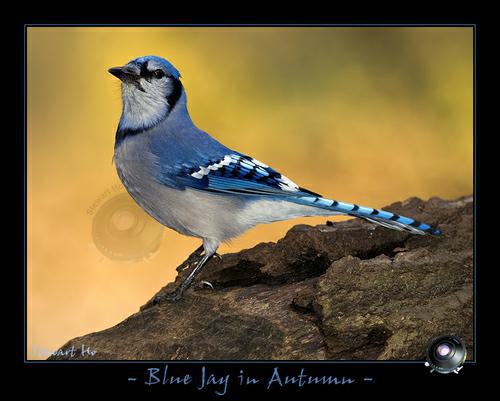
A photo of a blue jay